Bdellium

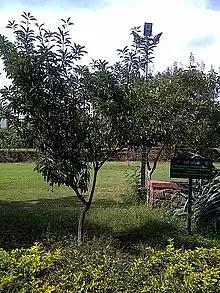
"Commiphora wightii"

Plautus in his play "Curculio" refers to it. Pliny the Elder, in his "Natural History" (12:36), describes the best bdellium coming from Bactria (identified as "Commiphora wightii") as a "tree black in colour, and the size of the olive tree; its leaf resembles that of the oak and its fruit the wild fig", as well as bdellium coming from Nubia (identified as "Commiphora africana"). However, his descriptions seem to cover a range of strongly perfumed resins. The Periplus of the Erythraean Sea, of the 2nd century CE, reports that "bdella" are exported from the port of Barbarice at the mouth of the Indus. The Bactrian variety is known among Arabs as .